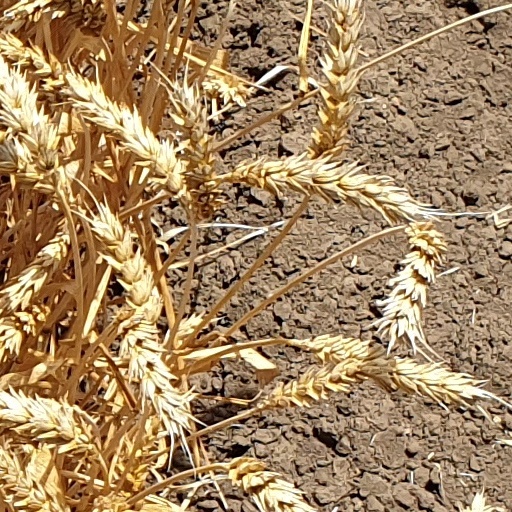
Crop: wheat